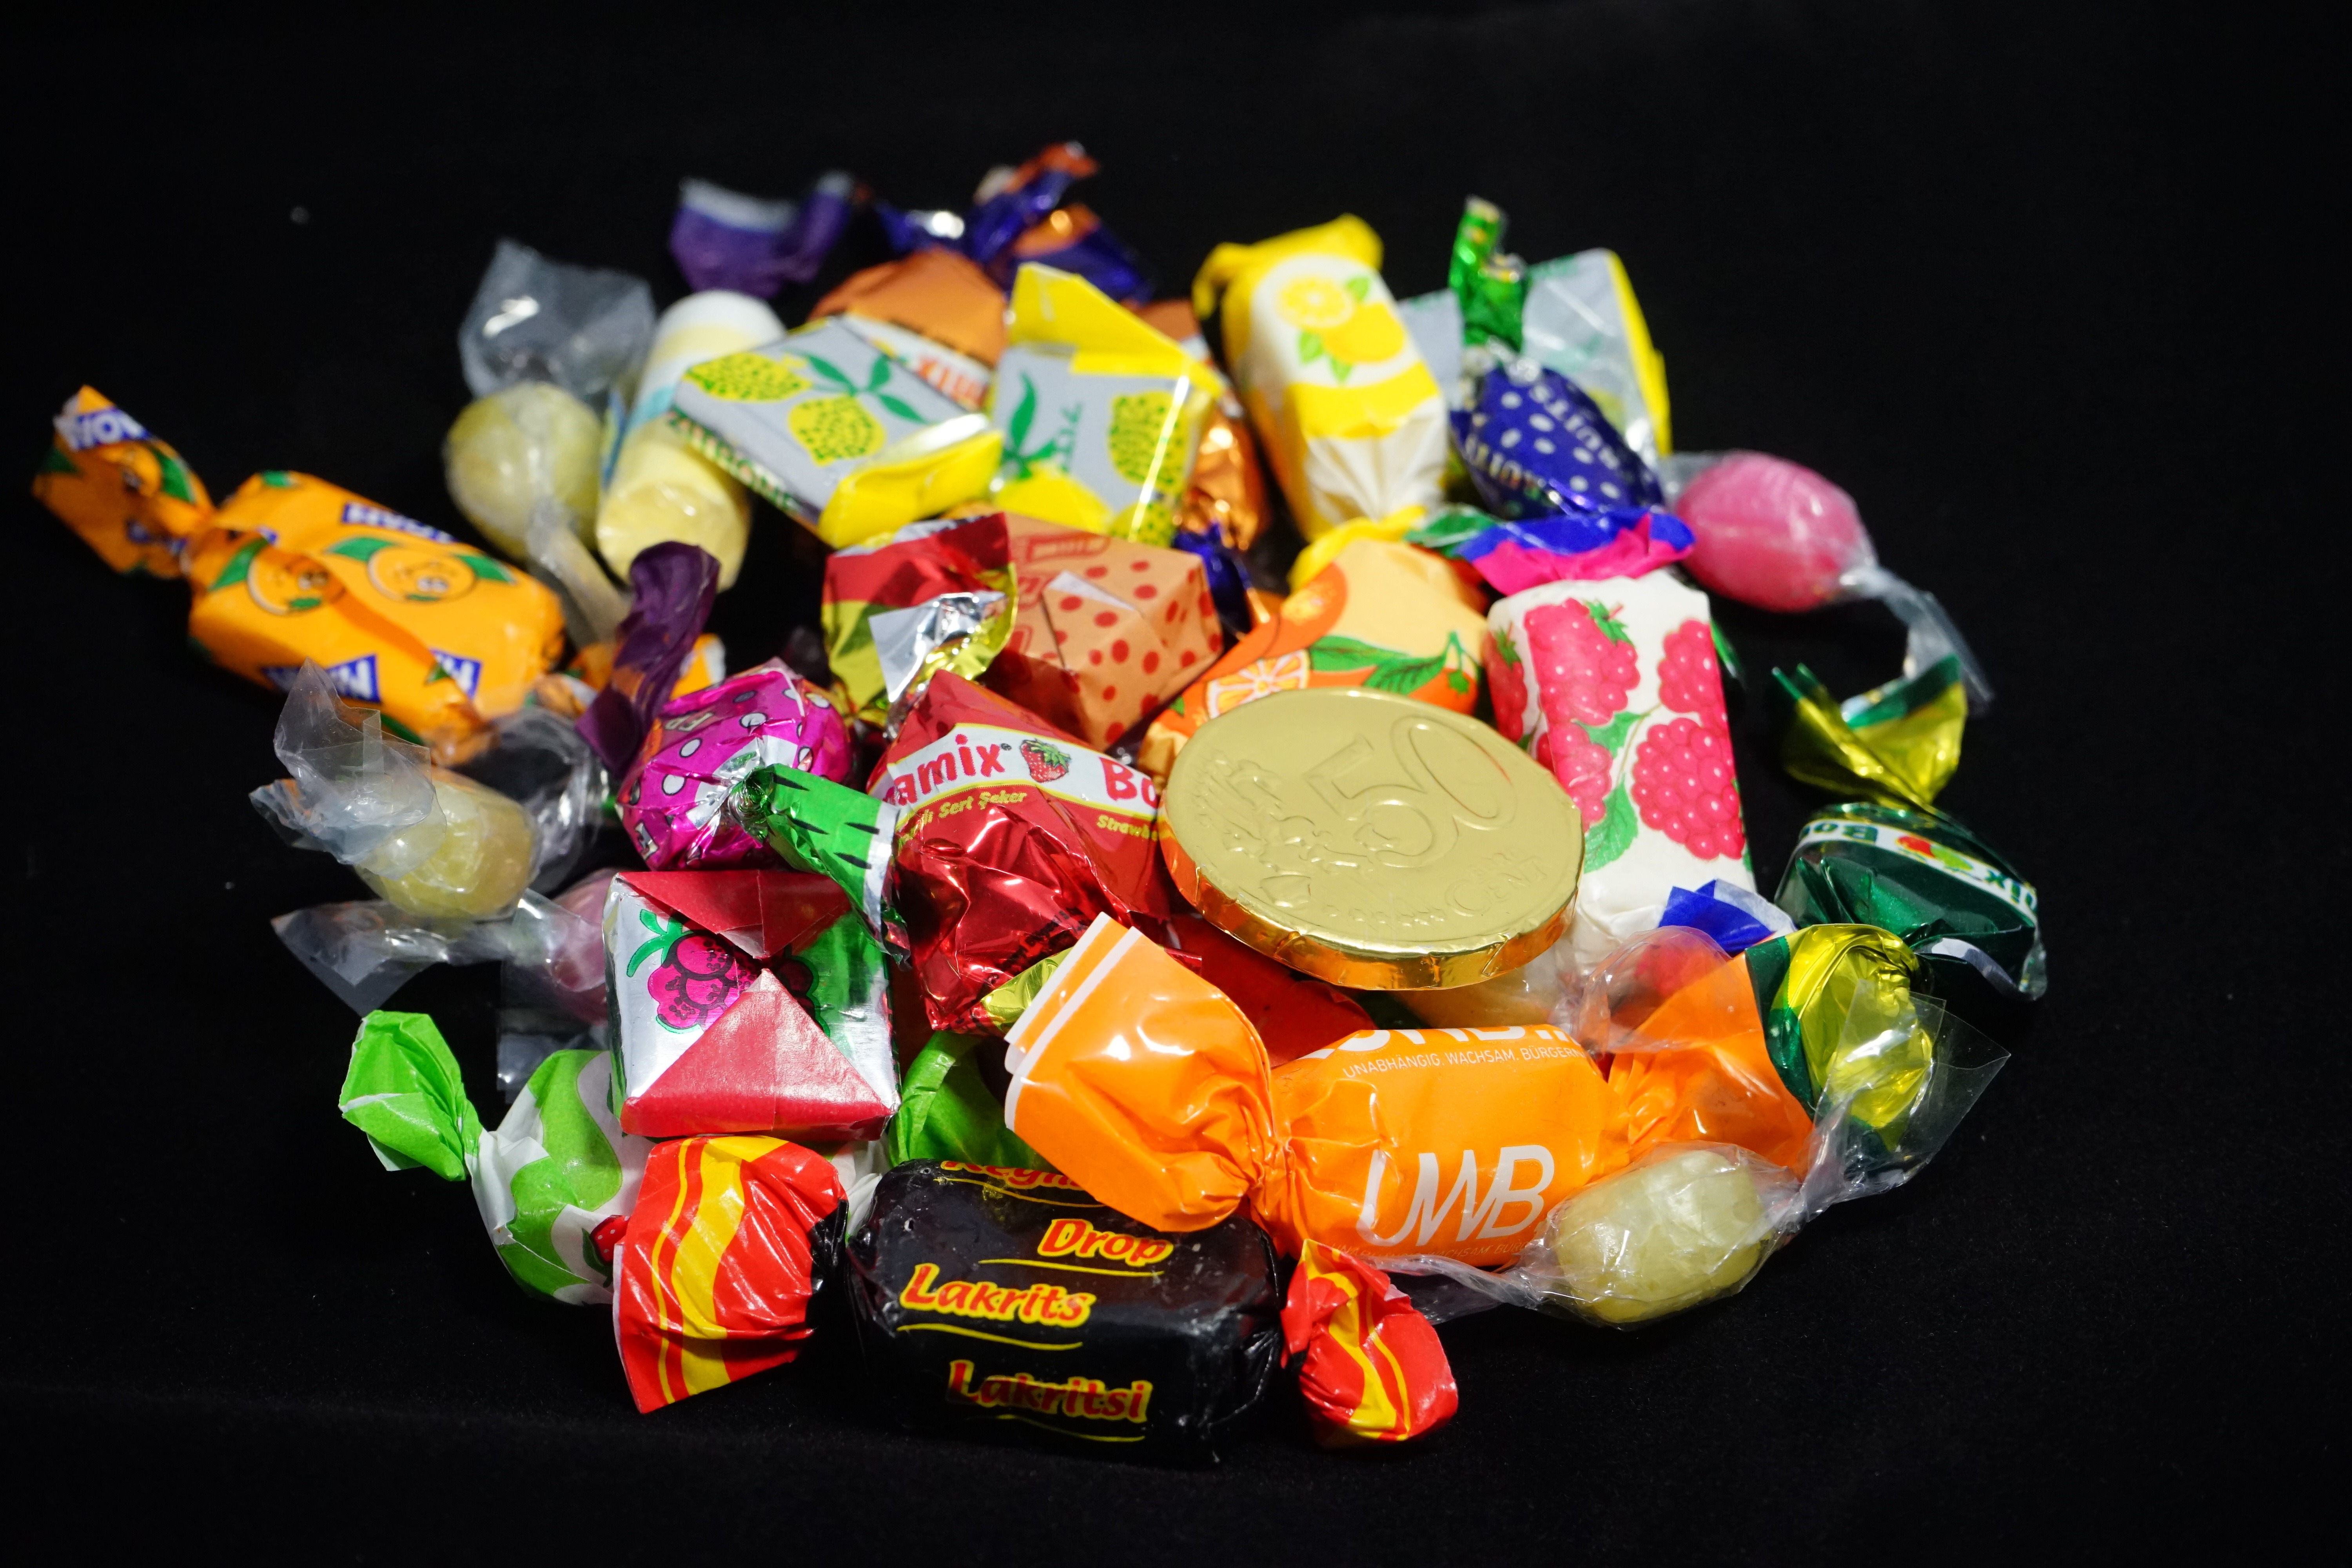
flower, food, color, colorful, yellow, bead, dessert, art, candy, sweetness, treat, confectionery, hand made sweets, gold coins, sucking candies, gummi candy